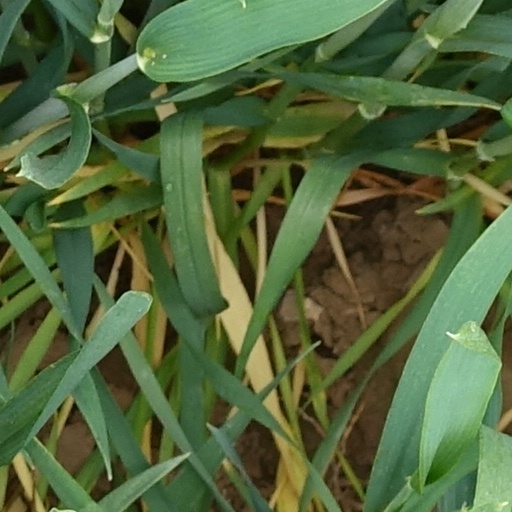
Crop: wheat